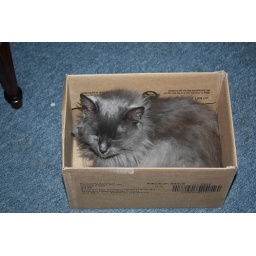
cat in a box